Encore Boston Harbor

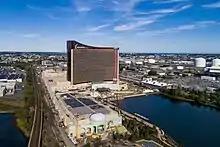
Encore Boston Harbor under construction in September 2018, with a view of the surrounding area

Encore Boston Harbor (previously referred to as Wynn Everett and Wynn Boston Harbor) is a luxury resort and casino located in Everett, Massachusetts (on the border with Boston). It is owned by Realty Income and operated by Wynn Resorts. The resort is in a commercial-industrial area on the Mystic River, about from downtown Boston. Its development rehabilitated a 33-acre parcel of land previously used for industrial purposes. It opened on June 23, 2019, at a total cost of $2.6billion. After a remediation process to clean the site, Wynn Resorts constructed an integrated resort with a hotel, a harborwalk, restaurants, a casino, spa, retail outlets, and meeting and convention space. Public amenities of the year-round harborwalk include a picnic park, paths for bikers and pedestrians, viewing decks, waterfront dining and retail, a performance lawn, floral displays, boat docks, and public art.